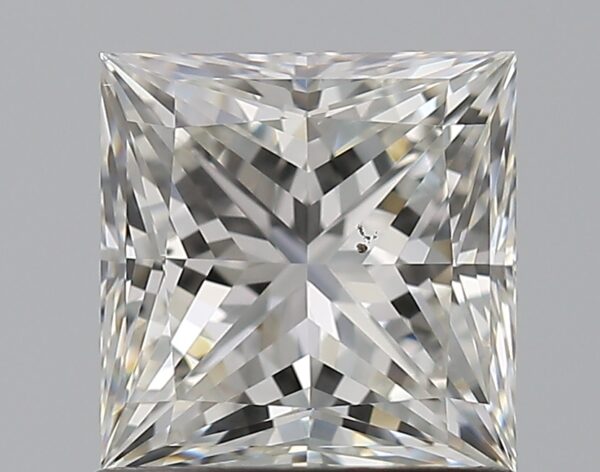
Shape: princess
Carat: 1.2
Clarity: VS2
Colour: G
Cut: EX
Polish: EX
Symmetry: EX
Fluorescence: N
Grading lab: GIA
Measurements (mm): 5.77 x 5.69 x 4.2